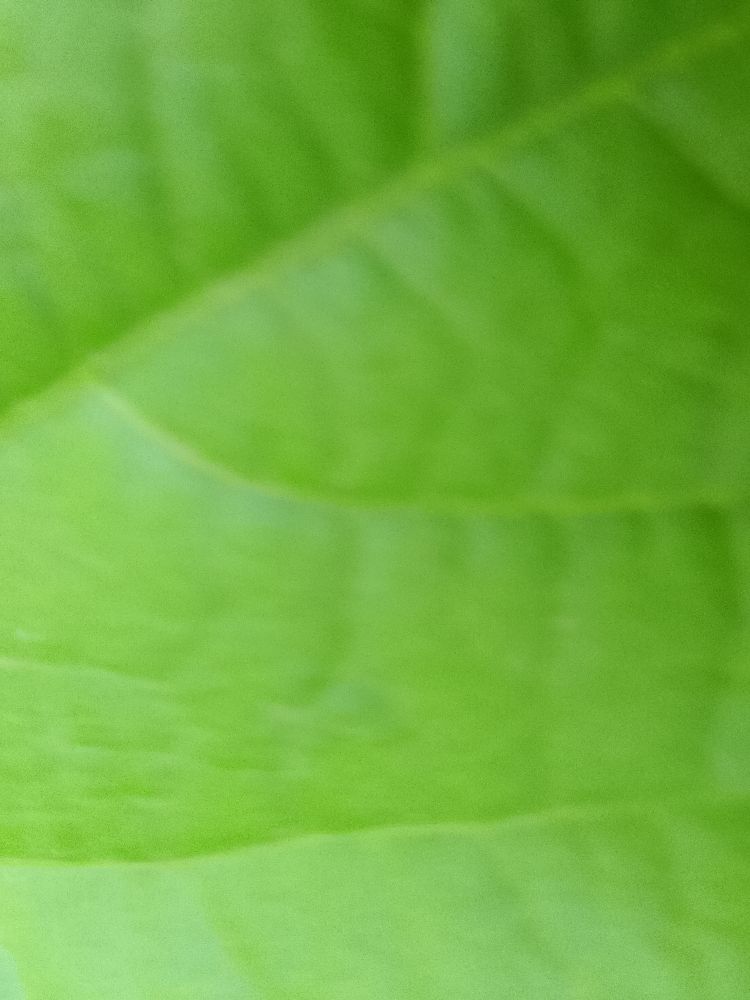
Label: healthy